Taizé Community

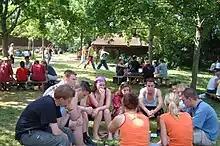
Small discussion groups

Throughout the year, meetings for young adults between 15 and 35 years old (and, within certain limits, for adults and families with children) take place in Taizé. The number of visitors reaches more than 5,000 during the summer and on Easter. Meetings usually last from Sunday to Sunday, though it is also possible to just come for a few days, or, for young volunteers, to stay for a longer time.